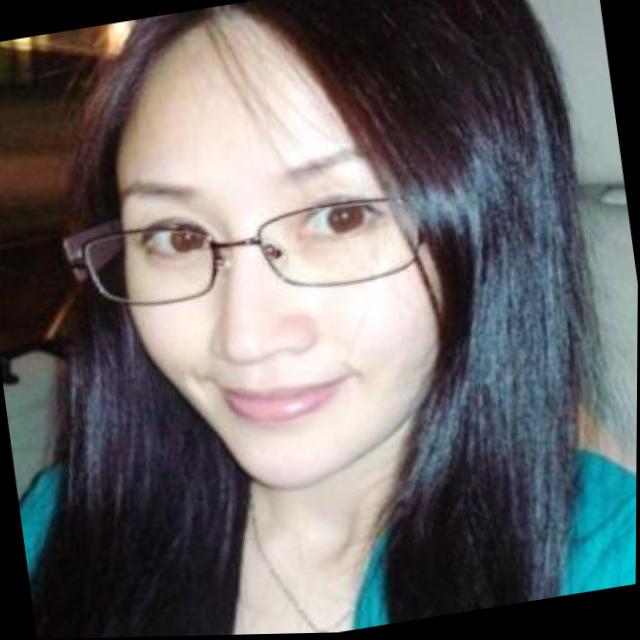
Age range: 21-44